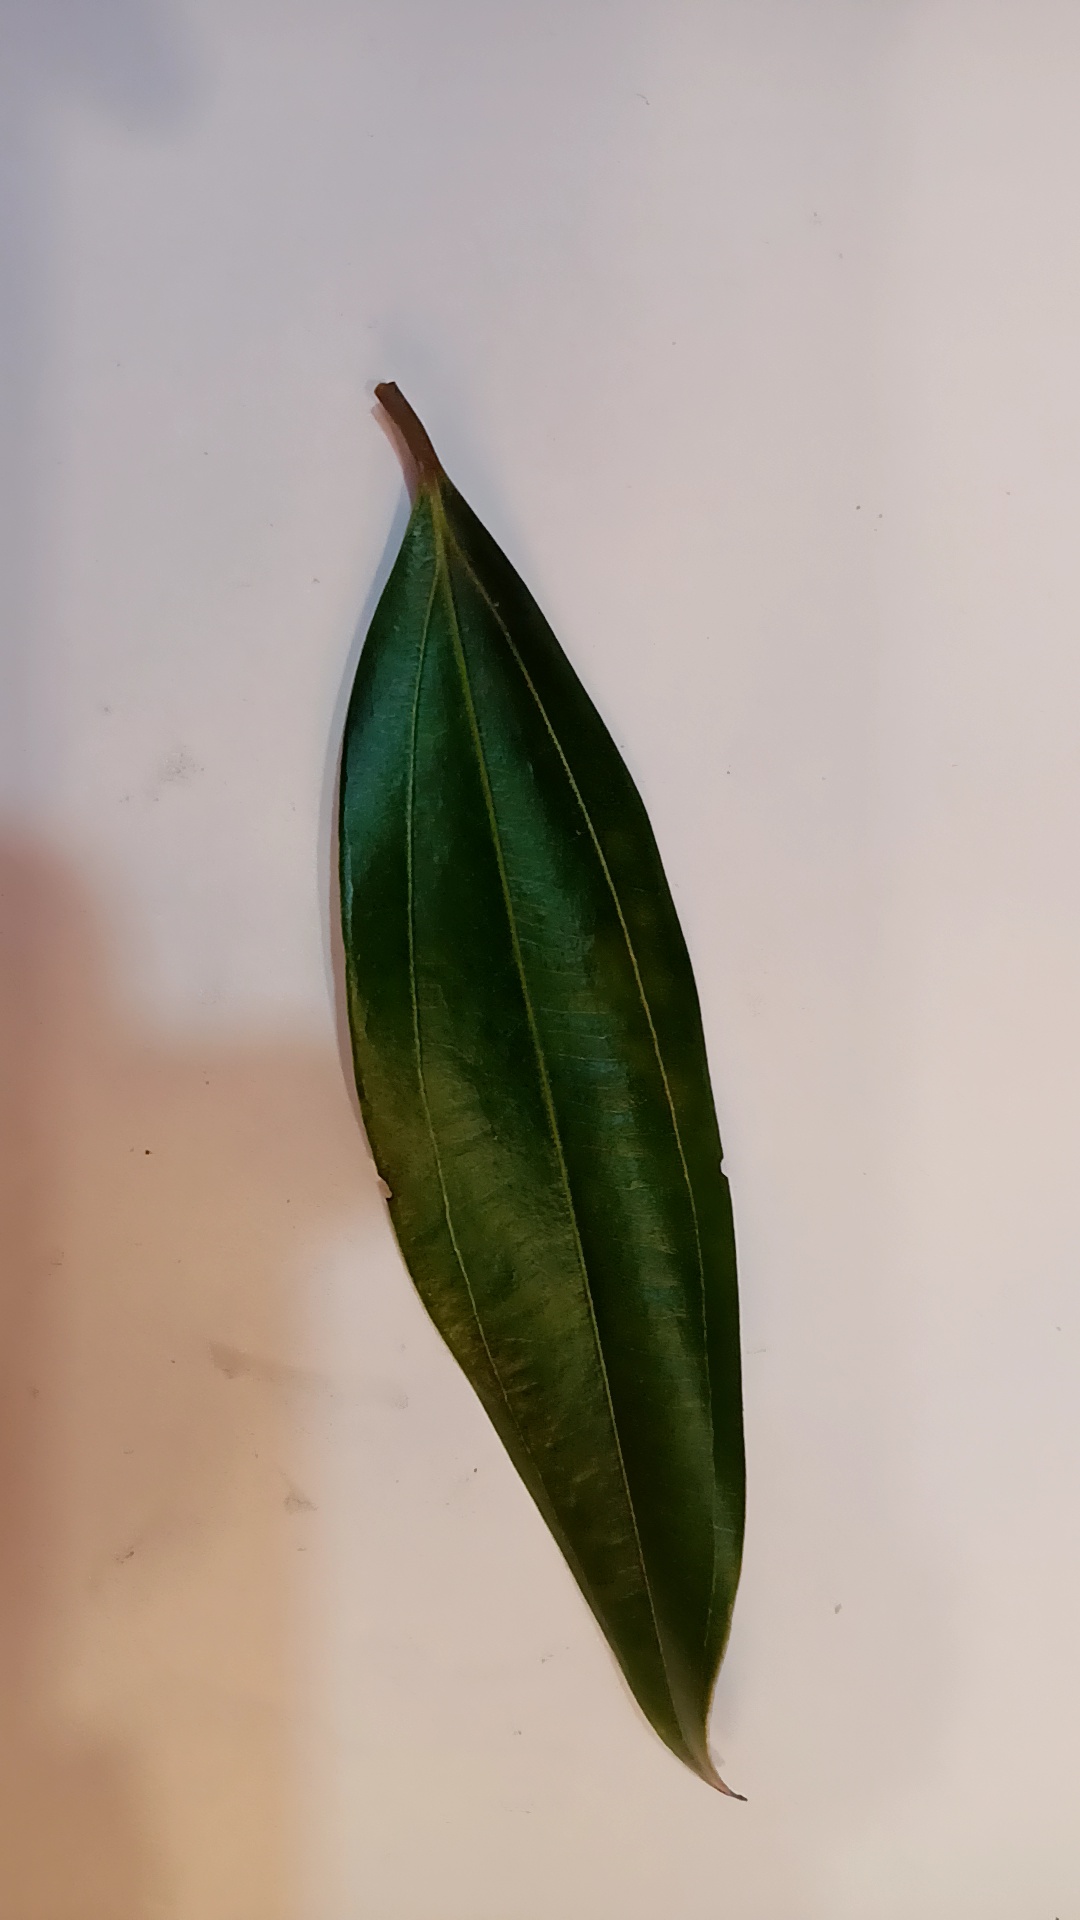
Label: Healthy